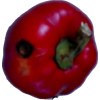
Label: red_pepper